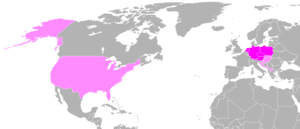
La Deutsche Telekom AG est la plus grande société allemande et européenne de télécommunications. Elle était précédemment une filiale du monopole d'État Deutsche Bundespost, qui fut divisé en trois parties et privatisé en 1996.